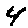
Label: 4